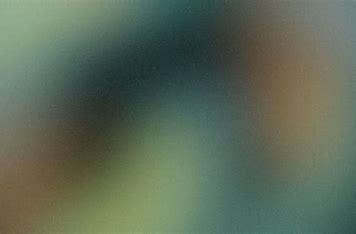
Brand: Adidas
Model: Arizona